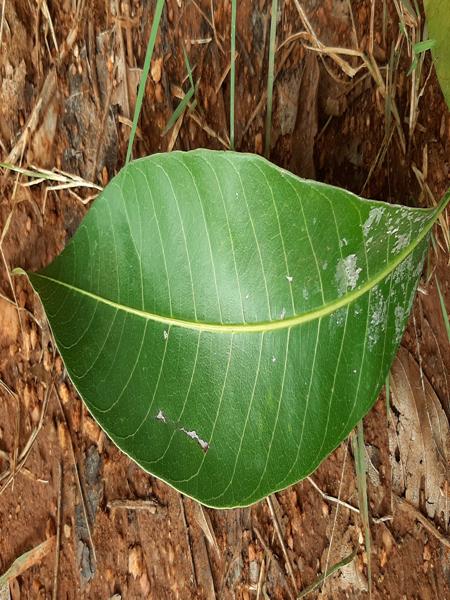
Plant: Mango